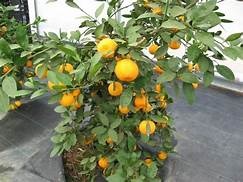
Label: mandarine